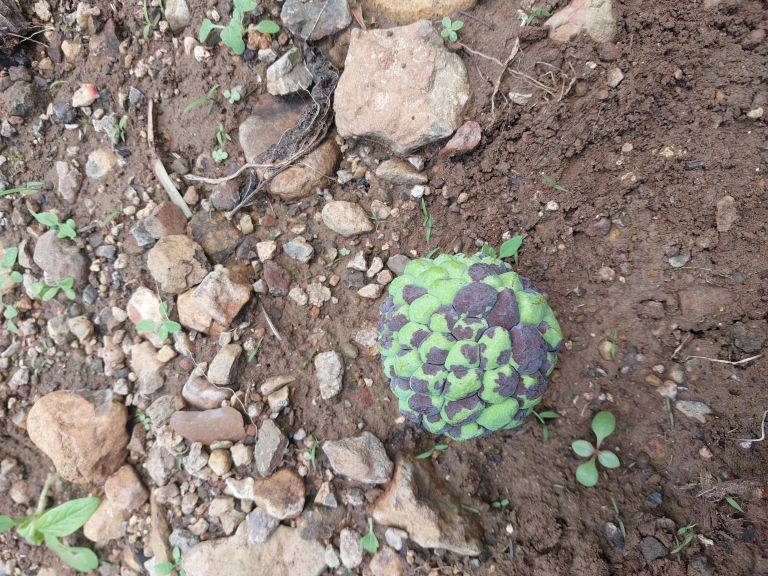
Disease label: Diplodia Rot